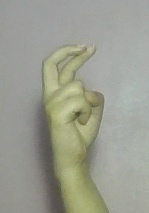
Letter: zay